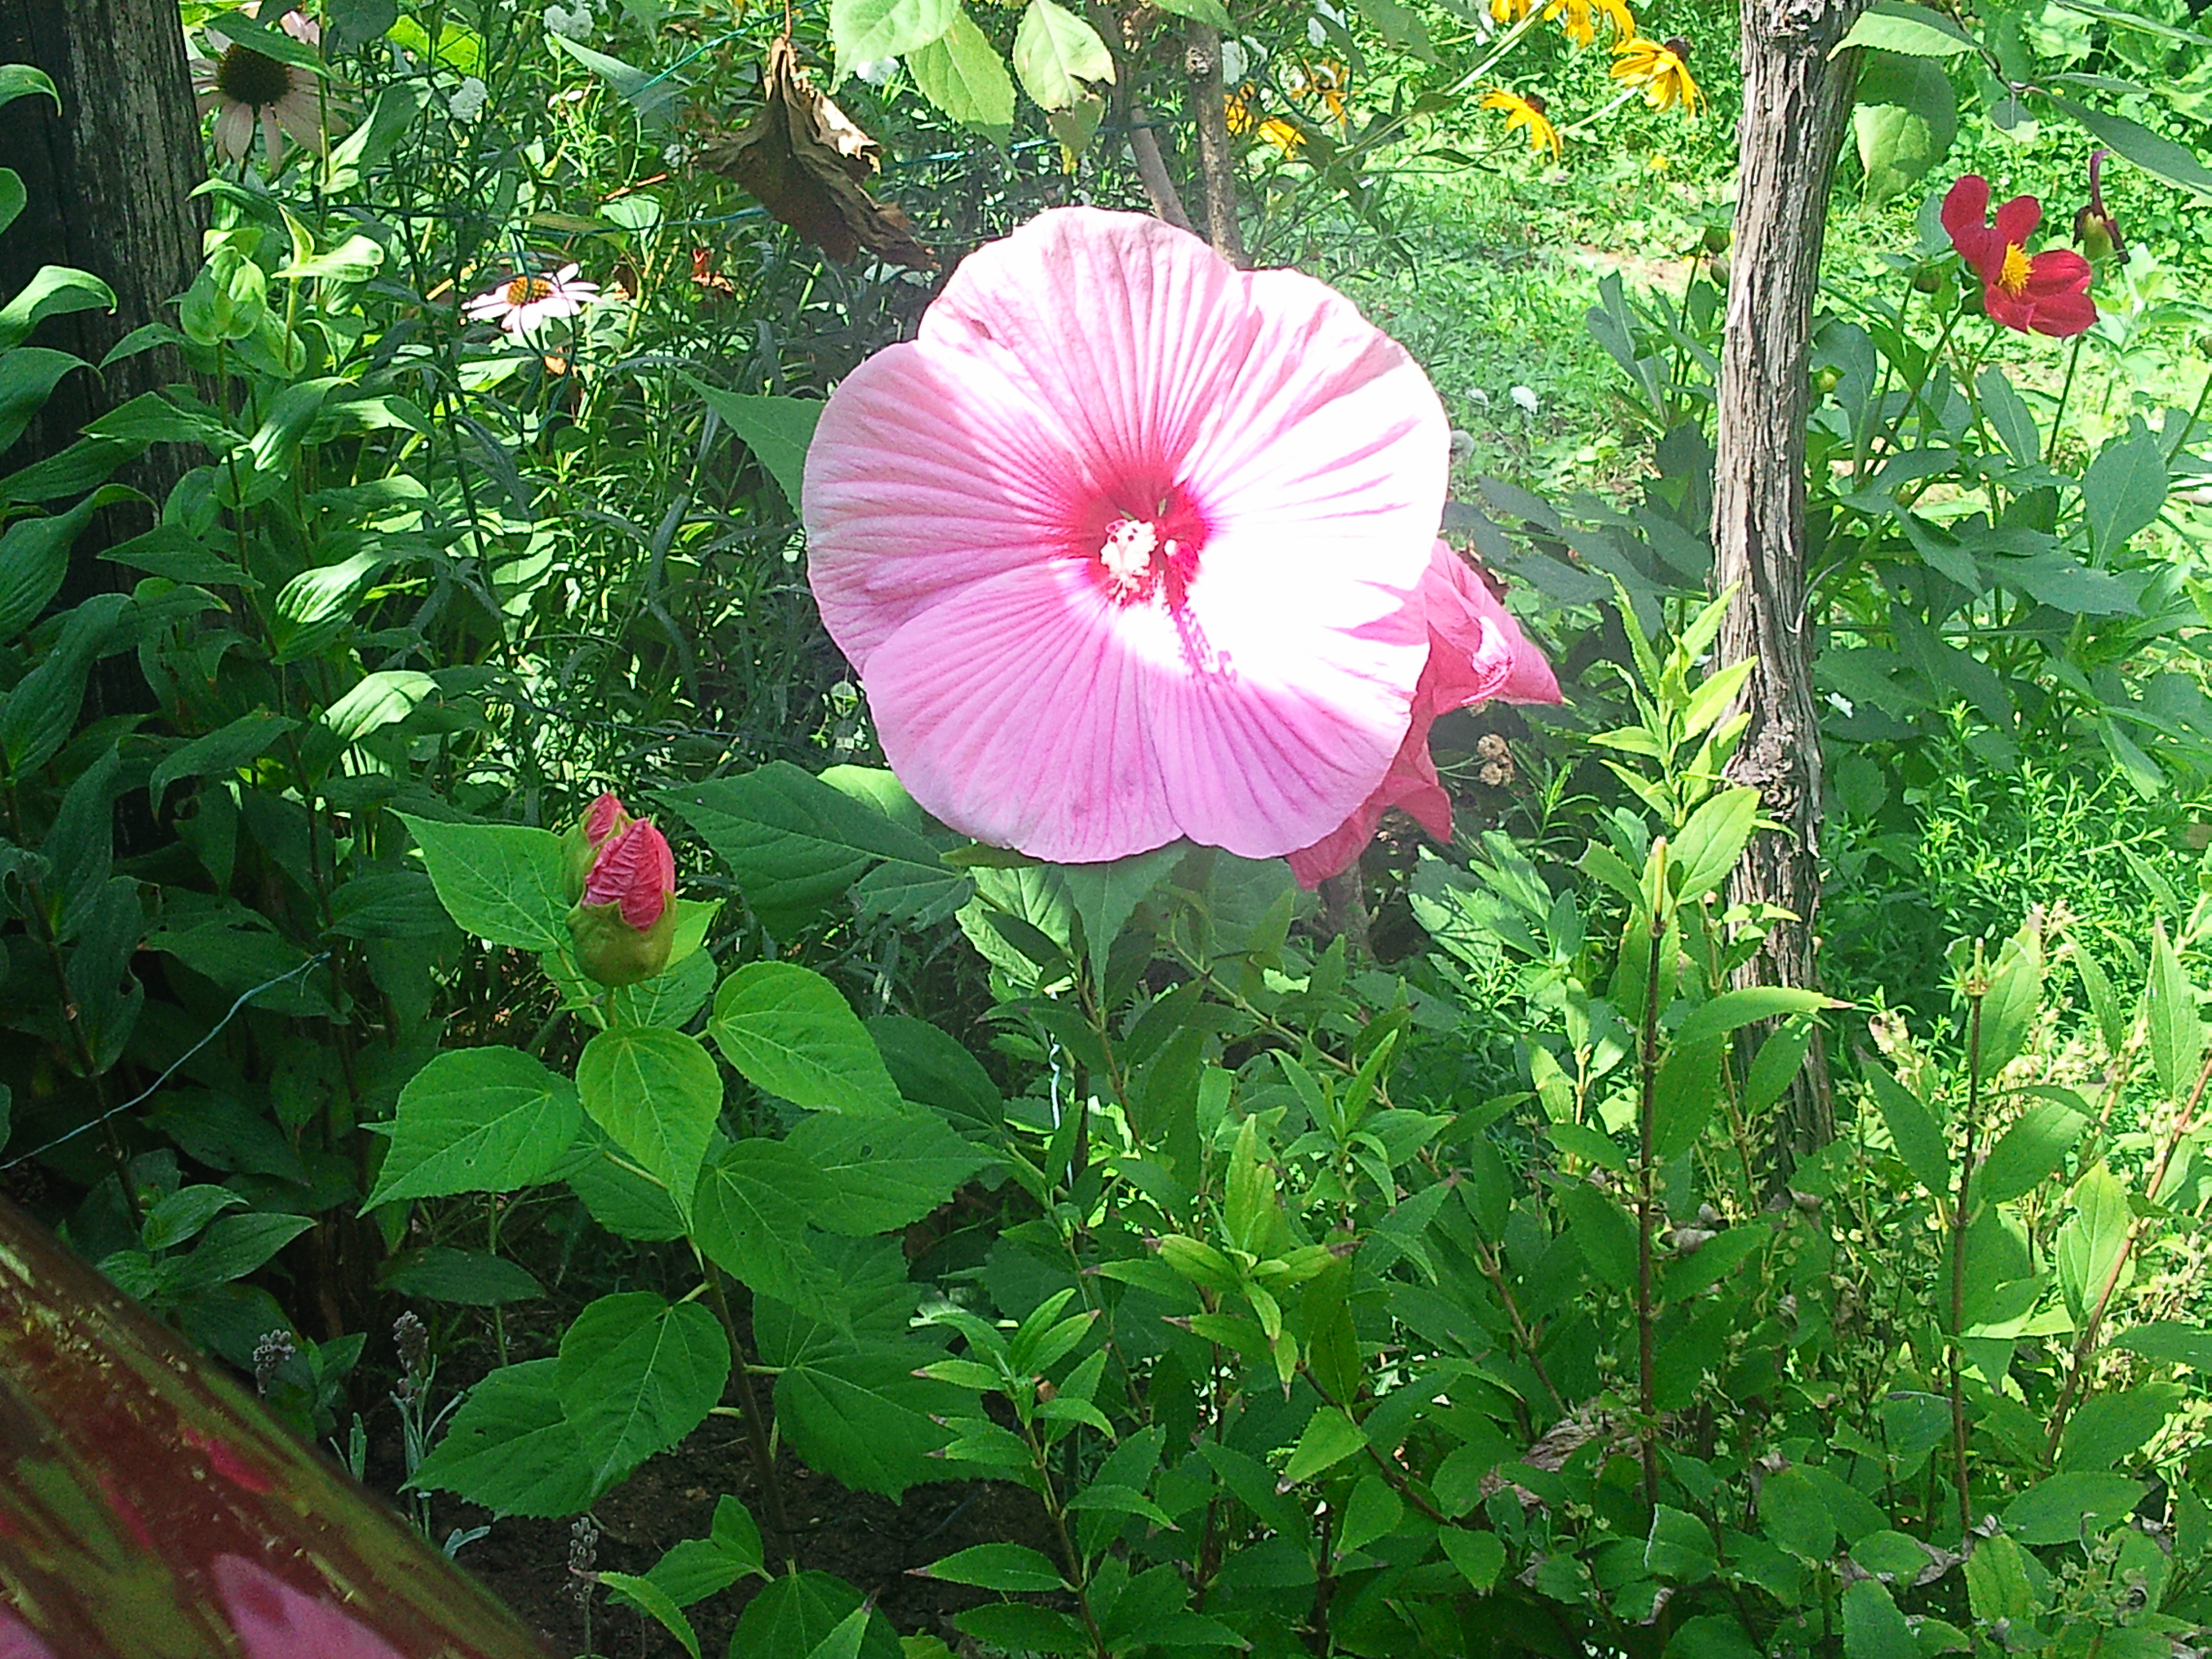
nature, flower, plant, flowering plant, vegetation, flora, hibiscus, garden, chinese hibiscus, malvales, wildflower, annual plant, shrub, mallow family, seed plant, china rose, botanical garden